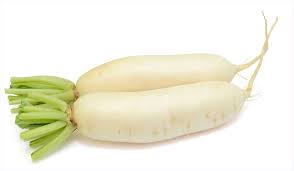
Maa ngi gis ci nataal bi ñaari nawe yu baax. Daggagun sax lu nëtëx li nga xam ne mooy cat li. Mu am ñaari geen ci ginnaaw gi. Aka rafet!